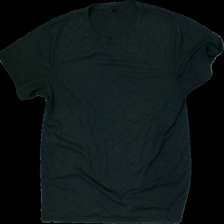
View: front
Type: T-shirt
Category: Ladies
Brand: Not in the list
Brand text on label: Lion fitness
Colors: Grey
Material: 83% Polyester 17% Cotton
Cut: Regular, C-collar
Size: L
Season: All
Price range: <50
Recommended usage: Export
Description: grey t-shirt with print